La serenata

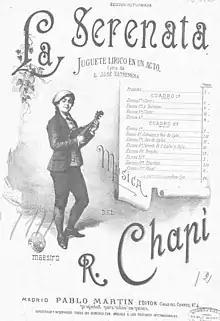
Cover page of the vocal score published by Parlo Martín (ca.1896)

In the second tableau the action takes place in a room inside of Camacho's house. The host tells his daughter Rita that tomorrow she will marry the corregidor, who adores her. She refuses this, as she promised to wait her beloved sailor. Camacho has much to do and does not continue the conversation. When he leaves, Rita sings of her sufferings and wishes the lover were here. Straight after this enters Ventura, who is actually the one she loves. They are full of joy to see each other. Suddenly Camacho comes in. He is about to beat Ventura, but the young man takes a guitar and sings the serenade. Camacho apologizes and gives him a burse of money. Ventura is astonished with such a change of his fortune and suggests to count the money. Instead, Camacho gives him another burse, apparently because he had cheated with the distribution of it. Before he sends Rita away, she appoints Ventura a date at ten sharp.